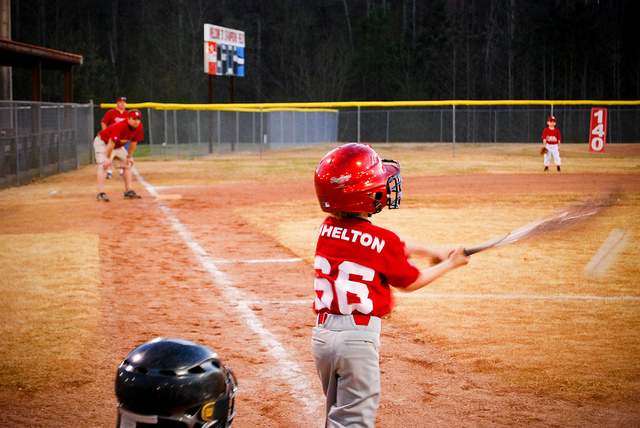
đứa trẻ mũ đỏ đang vung gậy bóng chày đỡ bóng